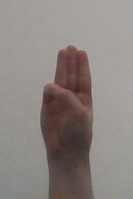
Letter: thaa